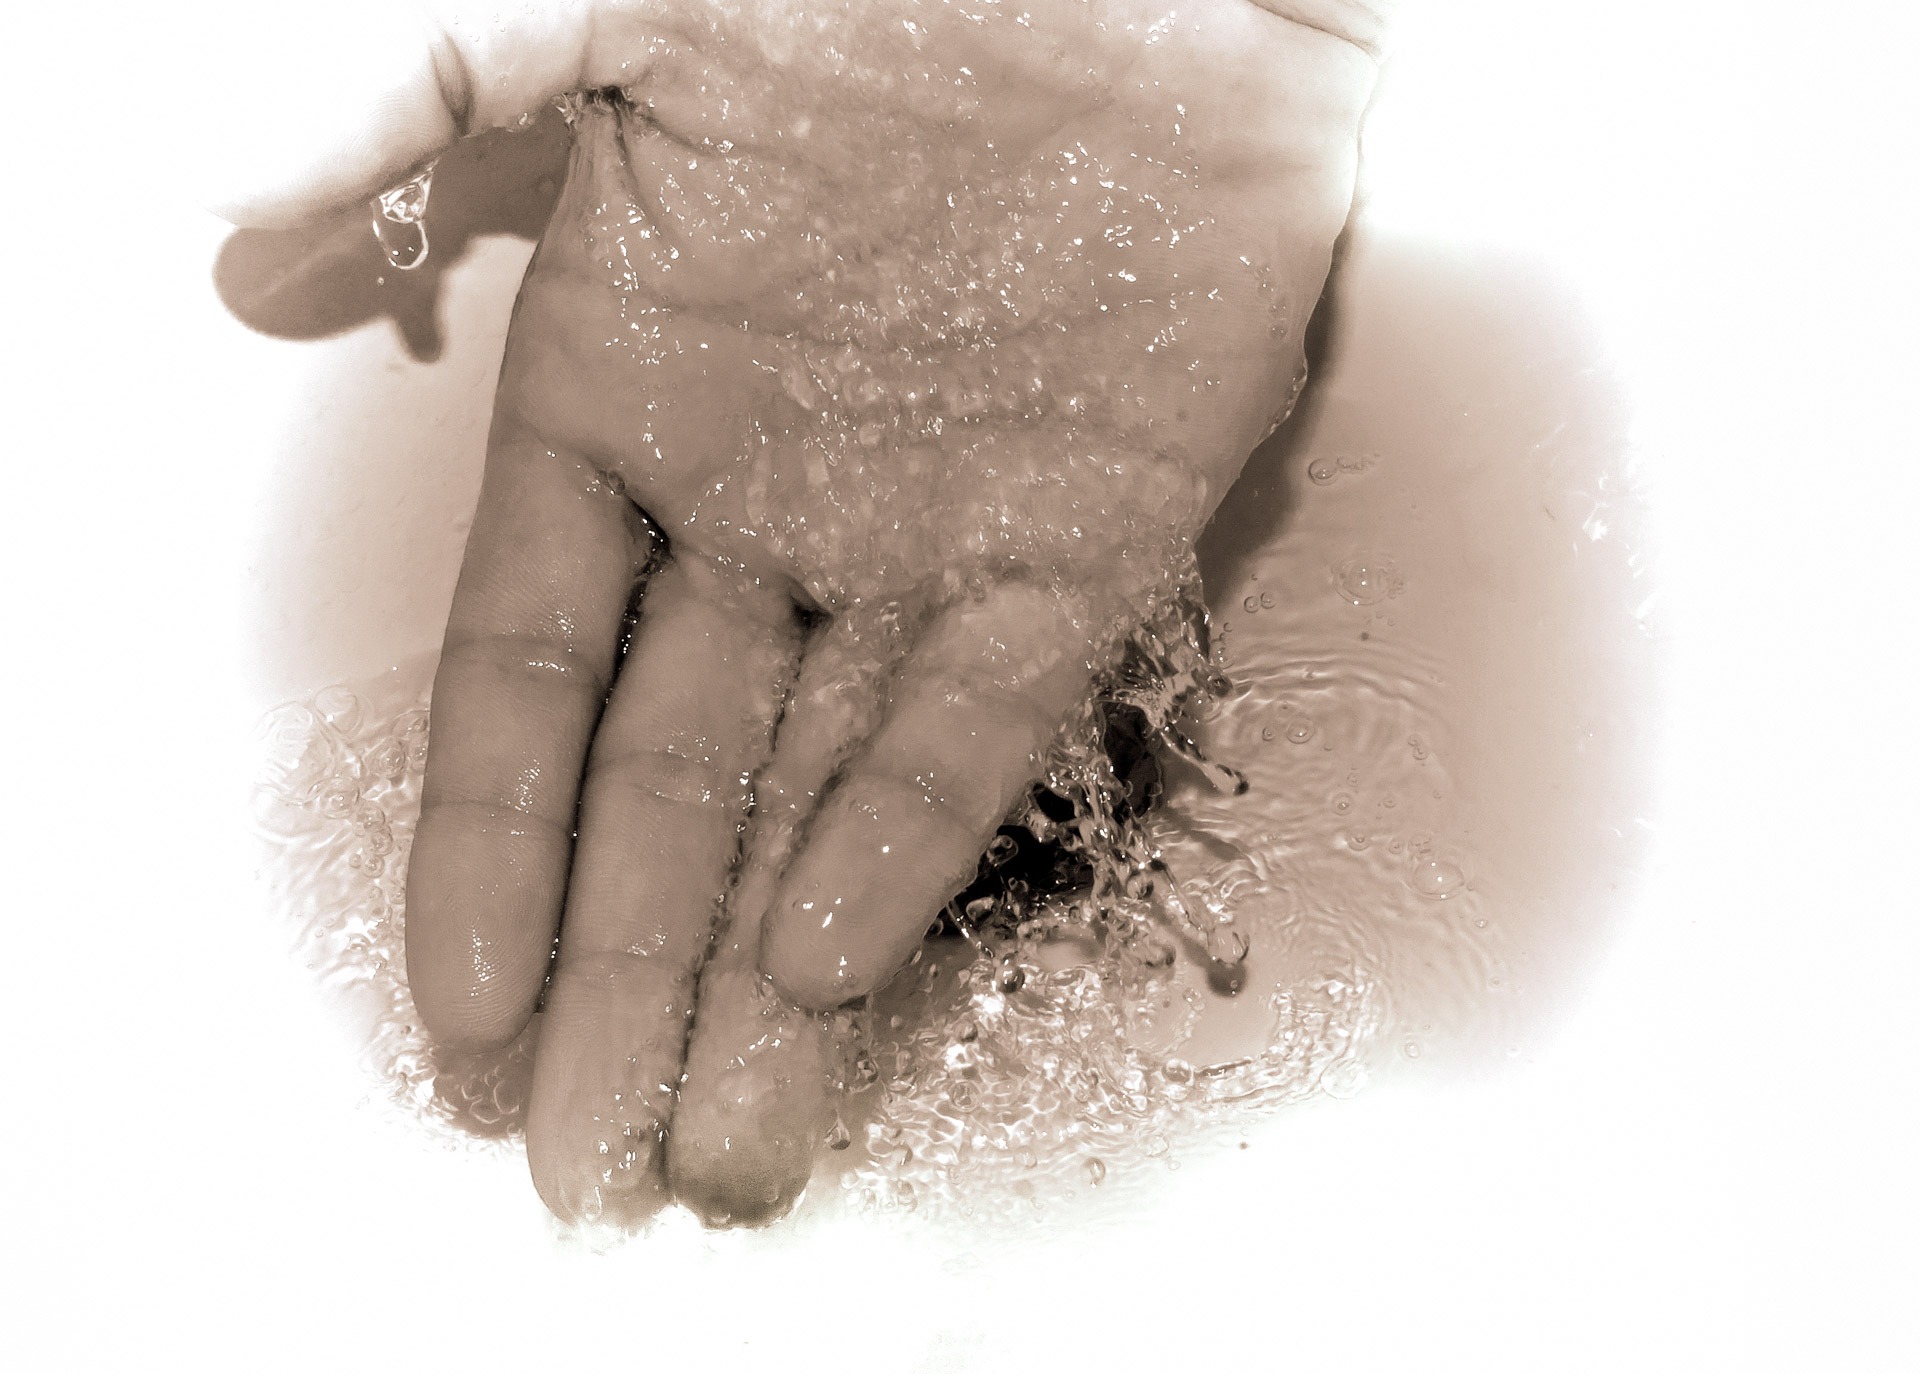
hand, water, finger, wash, background, hands, soap, skin, pure, bacteria, hygiene, prevent, diseases, politeness, fashion accessory, obligations